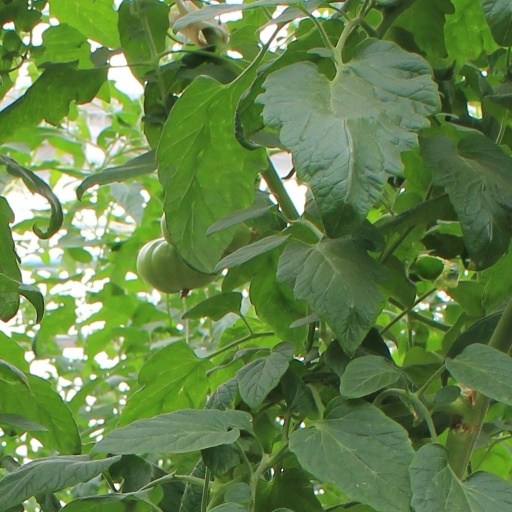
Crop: tomato